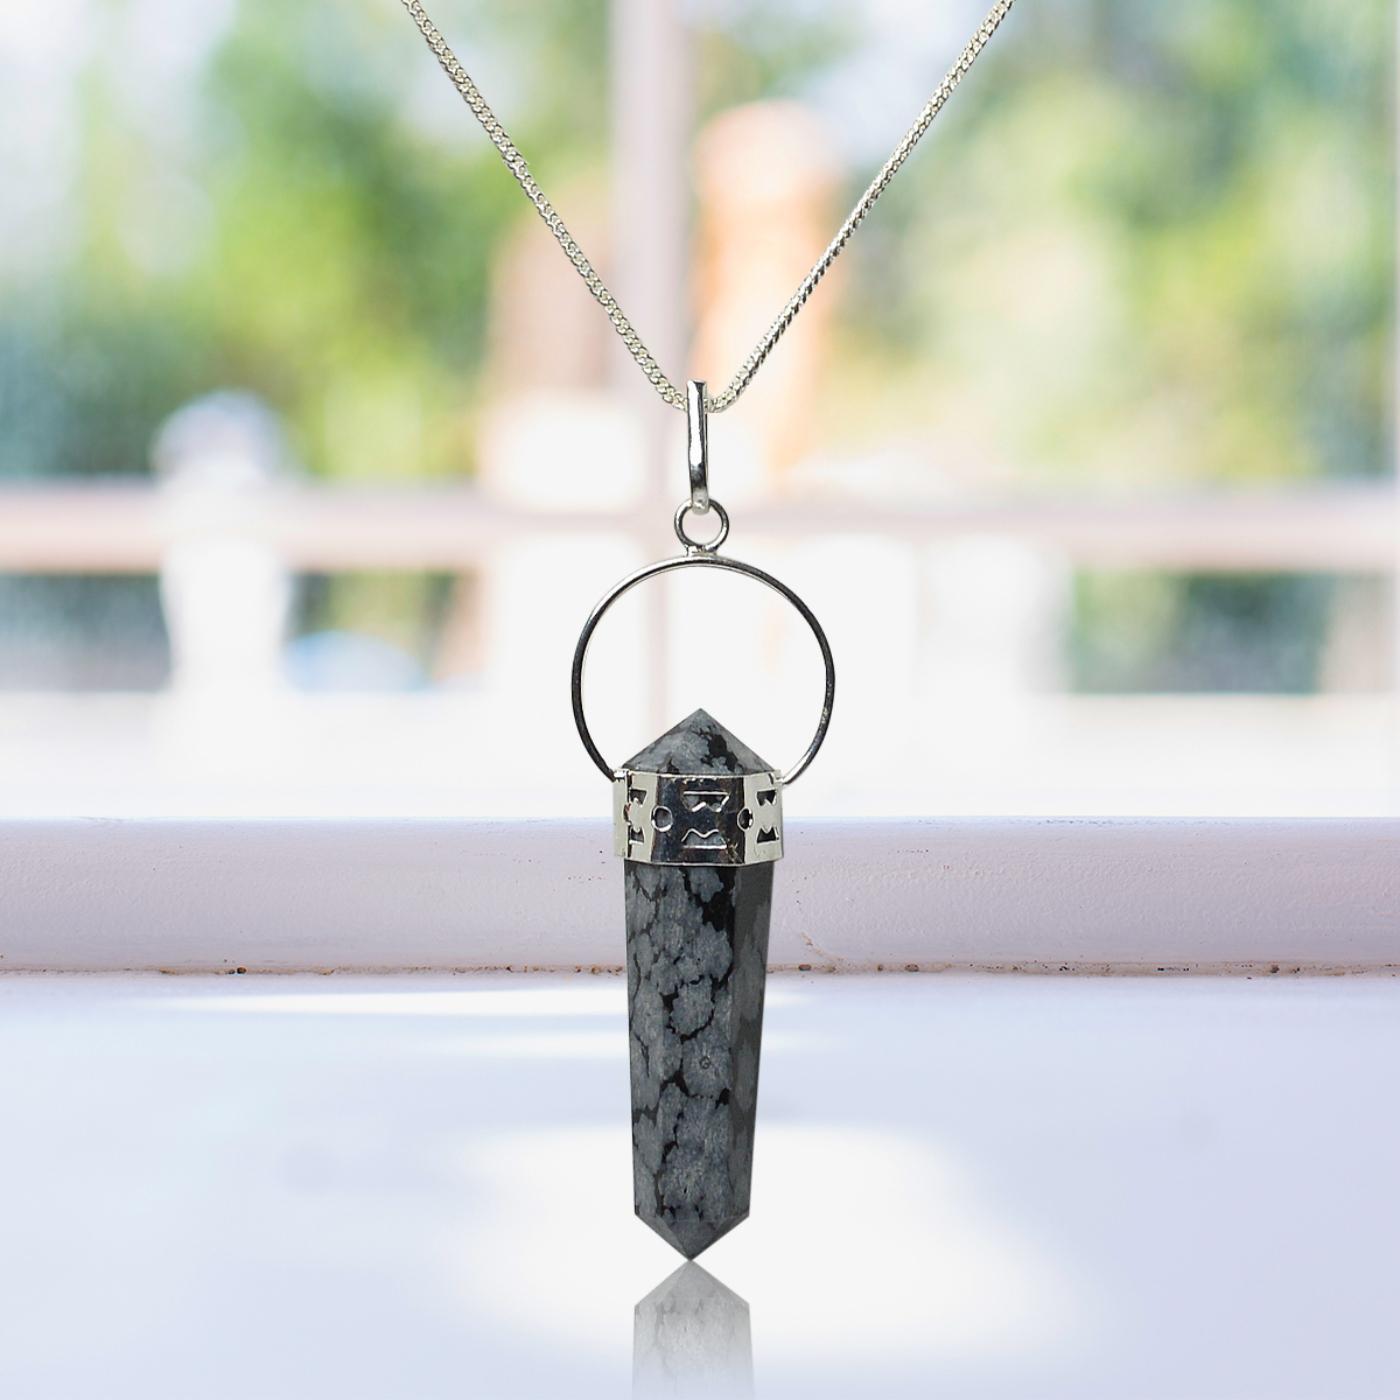
Reiki Crystal Products Snowflake Obsidian Double Point Pendant With Chain For Unisex For Vastu & Crystal Healing
Type: Necklaces & Pendants
Brand: Reiki Crystal Products
Price: Rs. 299
Natural Crystal Stone Double Turmated Pencil Pendant | Height : 45-50 mm | Width - 10-15 mm Approx. Charged By Reiki Grand Master & Vastu Expert
Features: Natural Crystal Stone Double Turmated Pencil Pendant | Height : 45-50 mm | Width - 10-15 mm Approx. Charged By Reiki Grand Master & Vastu Expert, Natural Healing Stone Pendant for Reiki Healing, Crystal Healing, Numerology, Tarot, Astrology & Feng Shui, 100% Authentic, Original and Natural Healing Crystal / Stone - small holes, crack marks on the surface or inside the stones are often visible, Material : Natural Healing Stones See Images & Product Description For Healing Properties /Advantages, Stylish Party-Daily-Office-Casual Wear Reiki Healing Stone Pendant / Locket for Men, Women, Boys, Girls. Best for Gifting & Personal Use.
Included: Pack Of 1X Snowflake Obsidian Double Point Pendant